Solothurn Film Festival

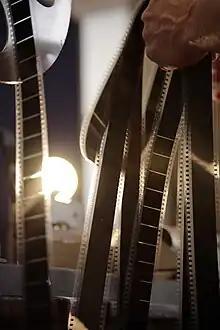
Spools of film for the screening

The Swiss Television Award honours Swiss actors for the Best Leading Role and the Best Supporting Role in a Swiss television production. The award in each of the four categories is endowed with CHF 10,000. The award is endowed by SWISSPERFORM and presented by a jury of representatives from SWISSPERFORM and the Solothurn Film Festival.